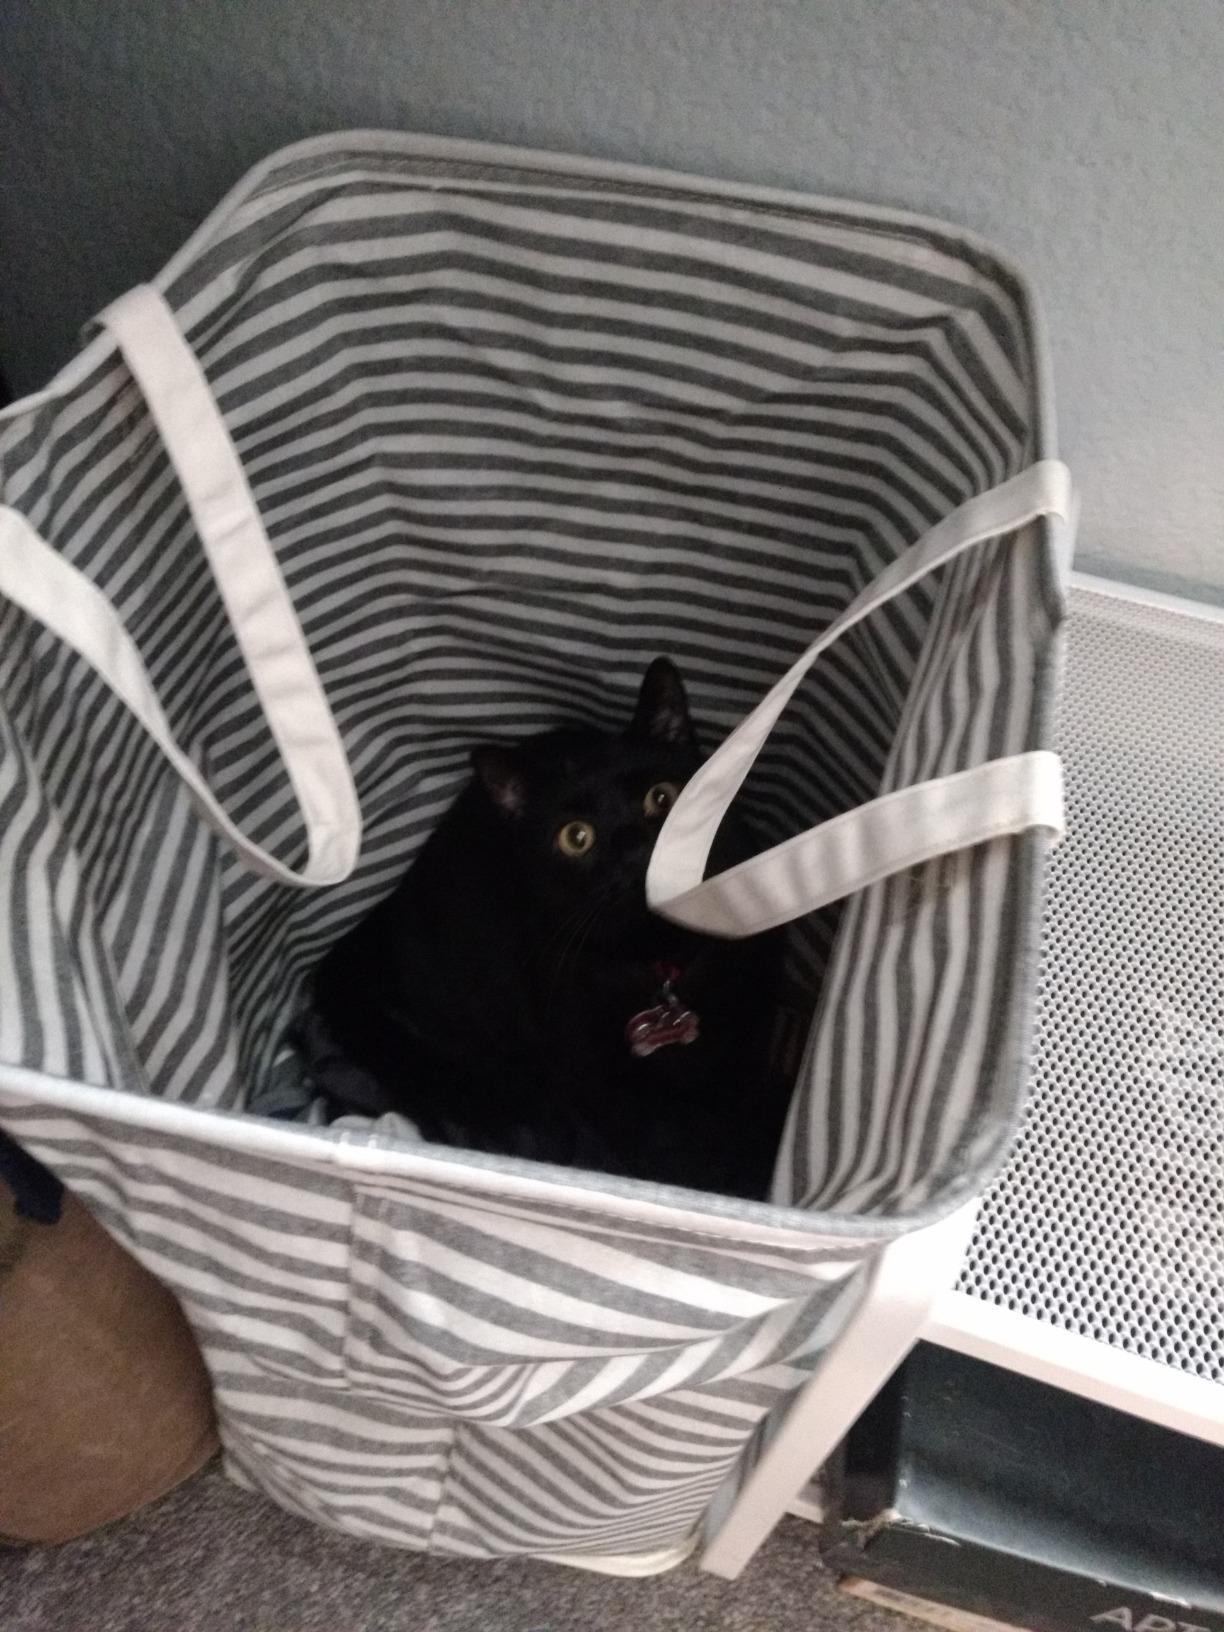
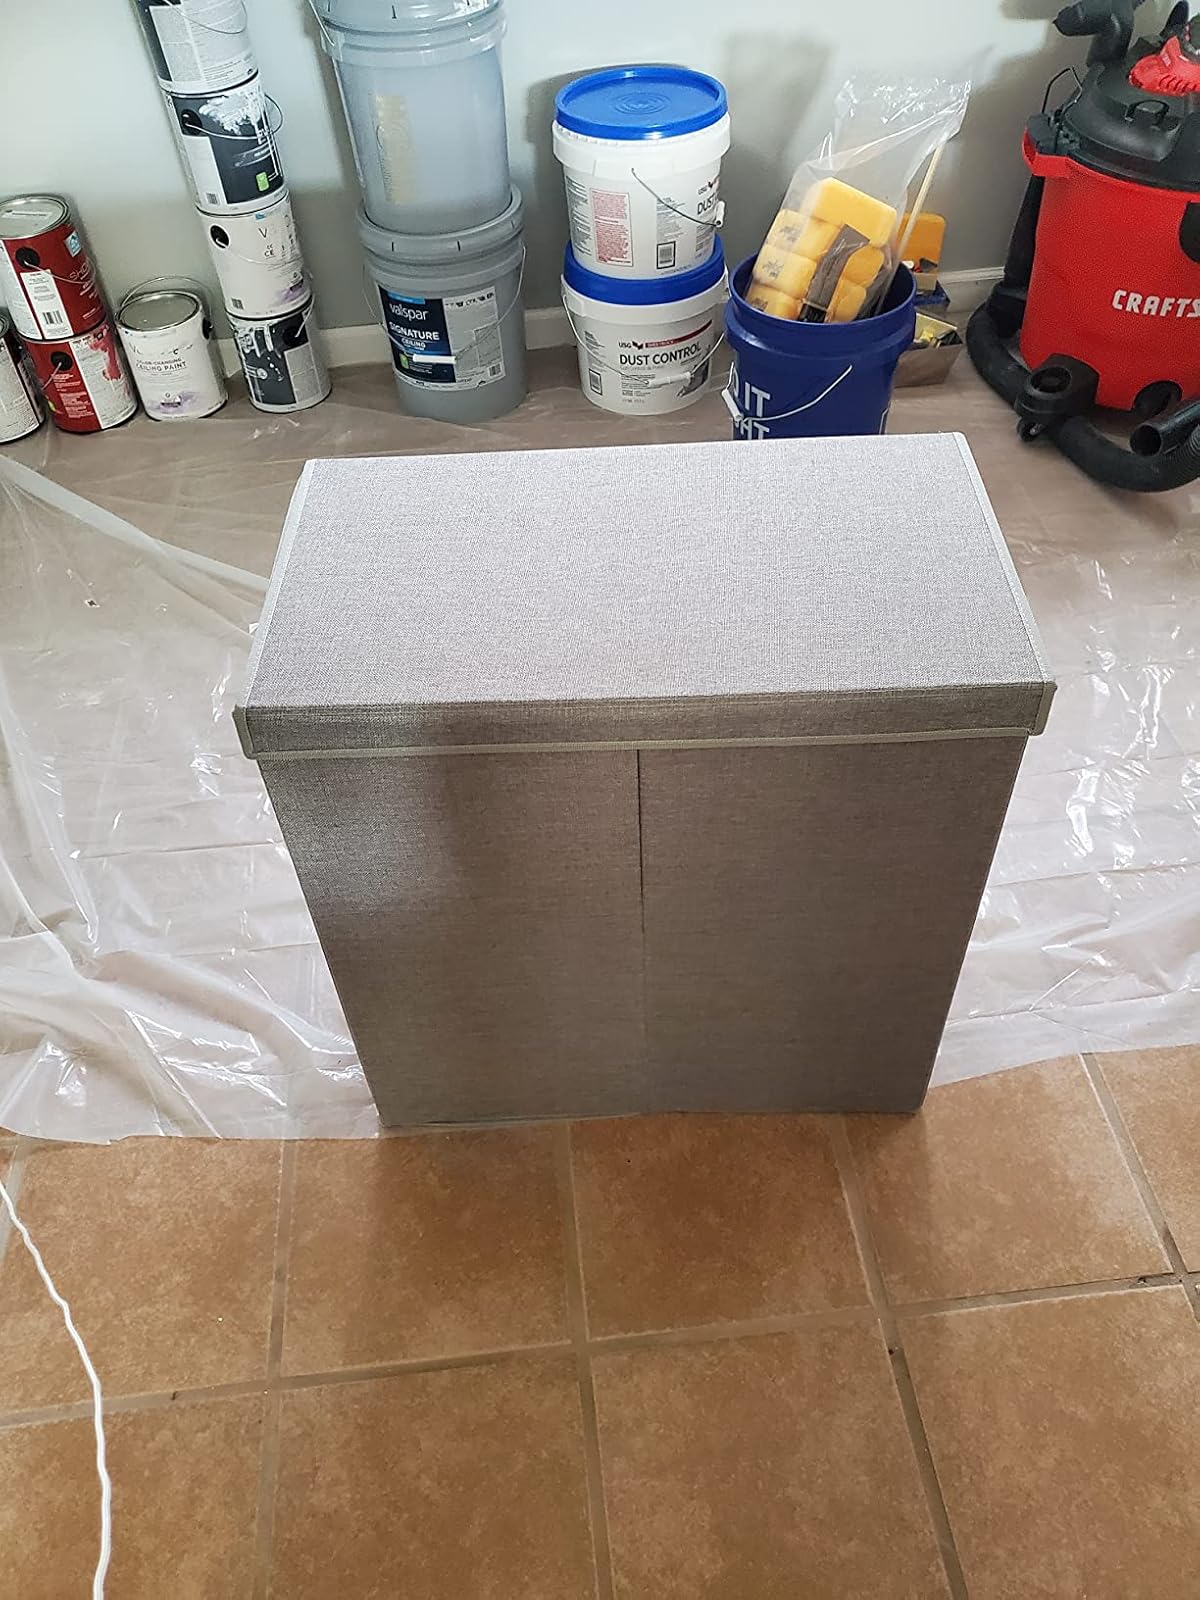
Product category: items_hamper
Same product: no